The Devil's Sooty Brother

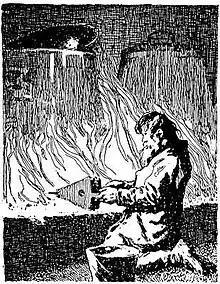
And he stoked the hell-fire to boil the hell-broth - illustration by Otto Ubbelohde (1909)

His curiosity having him firmly in its grip, he moved to the third pot, lifting the lid as before and peeking inside he discovered his old general. "Well, well," he said "so there you are! Once you had me in your power, but now the boot is on the other foot!" And with that he dropped the lid back onto the pot and stoked the hell-fire while adding more wood.